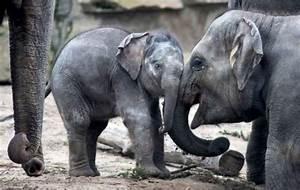
elephant